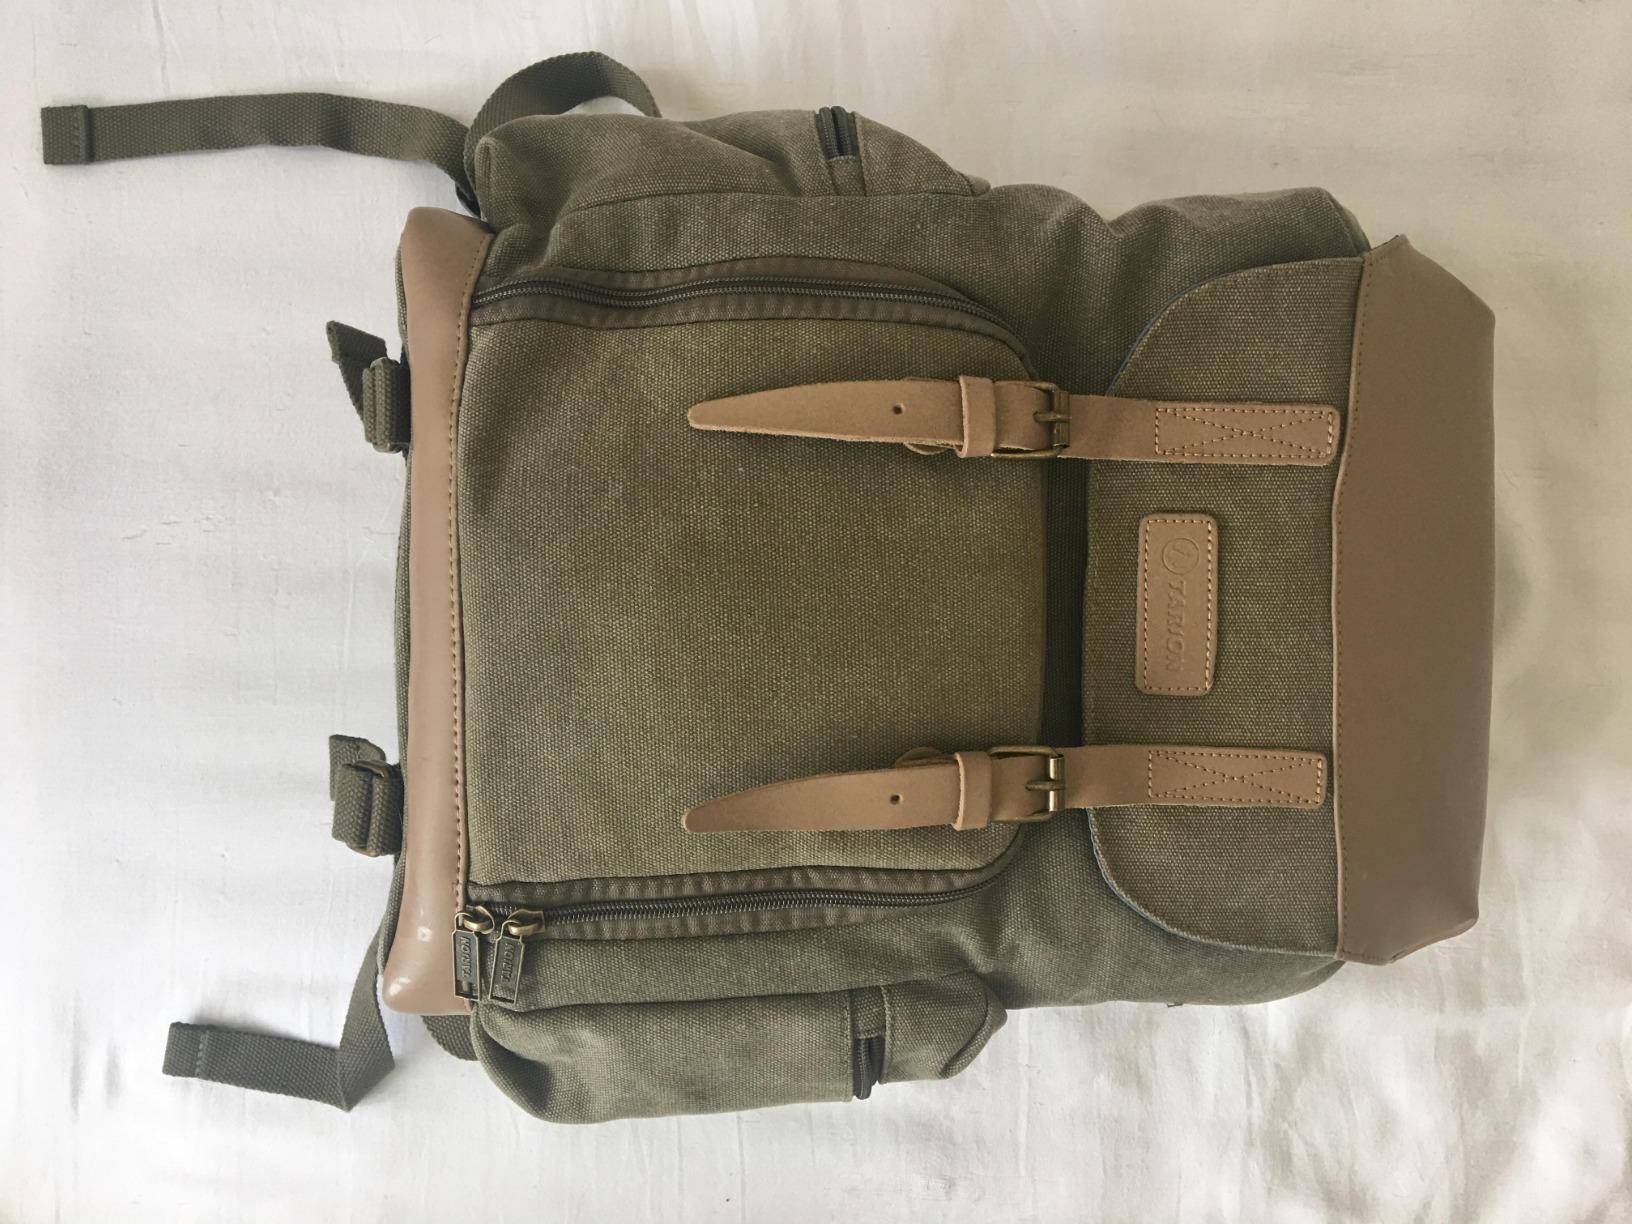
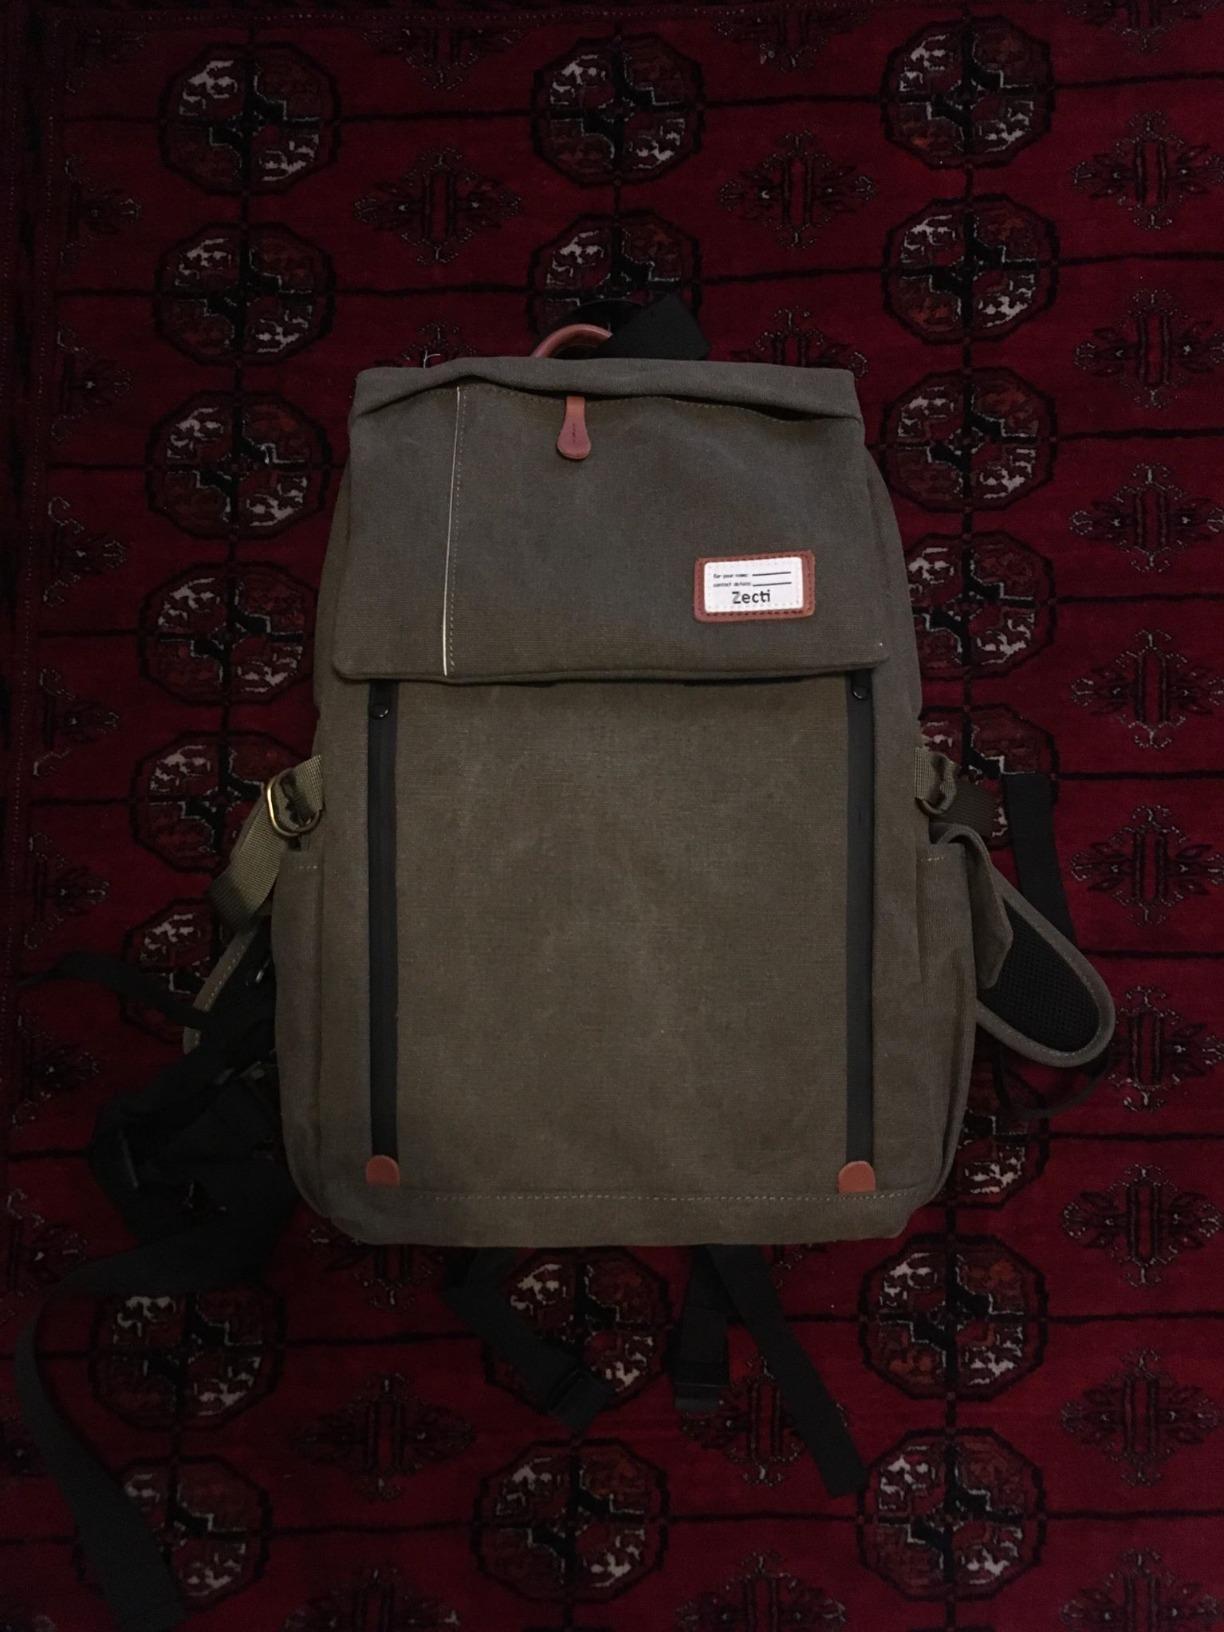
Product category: bag
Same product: no